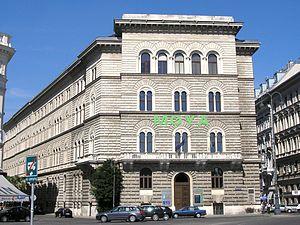
La Bodencreditanstalt est une banque autrichienne.